Wild Arms 5

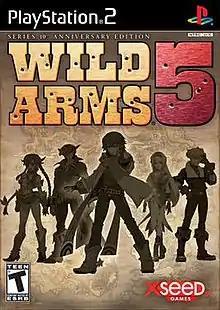
North American cover art

Wild Arms 5, released in Japan as , is a role-playing video game developed by Media.Vision and published by Sony Computer Entertainment for the PlayStation 2. It is the fifth and most recent main installment of the "Wild Arms" series. It was released in December 2006 in Japan, August 2007 in North America by Xseed Games, February 2008 in Europe by 505 Games and April 2008 in Australia by Xseed Games. The game celebrates the series' 10th anniversary by featuring cameo appearances of characters from the previous games.